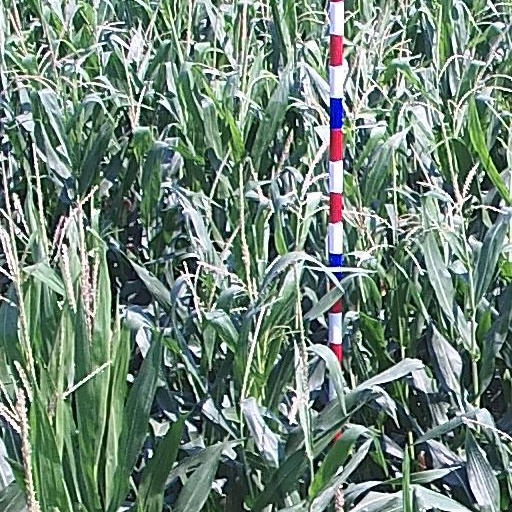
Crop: maize; corn